Nordfriedhof (Cologne)

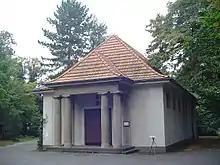

Nordfriedhof is a cemetery in Cologne, Germany. Opened on 18 May 1896 and after the Second World War the cemetery was significantly expanded. German actress Trude Herr (1927–1991) is buried there.